Bandaimachi Station

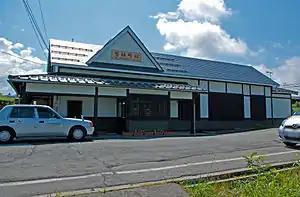
Bandaimachi Station in February 2012

is a railway station on the Banetsu West Line in the town of Bandai, Fukushima Japan, operated by East Japan Railway Company (JR East).